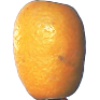
Label: kumquats